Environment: lab
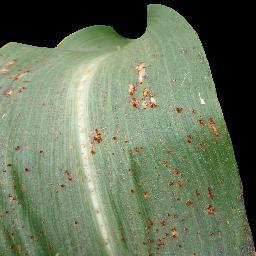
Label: common_rust